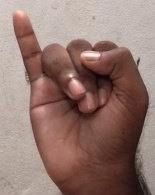
ASL sign: I